St. Vincent (film)

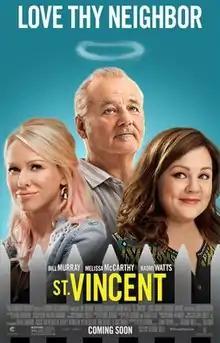
Theatrical release poster

St. Vincent is a 2014 American comedy drama film written, directed, and co-produced by Theodore Melfi. The film stars Bill Murray as the title character and it features Melissa McCarthy, Naomi Watts, Chris O'Dowd, Terrence Howard, and Jaeden Lieberher in his film debut.